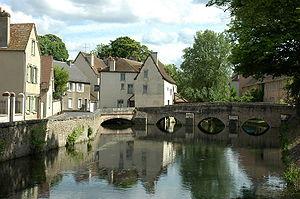
Le pont des Minimes, le moulin de Ponceau et les bords de l'Eure, Chartres, Eure-et-Loir (France). Photographie prise par GIRAUD Patrick.
Cette liste de ponts d'Eure-et-Loir présente les ponts remarquables de ce département français, situé en région Centre-Val de Loire. Cette liste n'est pas exhaustive.
Liste des fleuves, rivières et autres cours d'eau qui parcourent en partie ou en totalité le département d'Eure-et-Loir. Ce département a la particularité d'être sur deux agences de l'eau : Seine-Normandie et Loire-Bretagne.
Chartres est une commune française, préfecture du département d'Eure-et-Loir, dans la région Centre-Val de Loire. La ville se situe à environ quatre-vingt-dix kilomètres de Paris. Elle est surnommée « Capitale de la lumière et du parfum ».